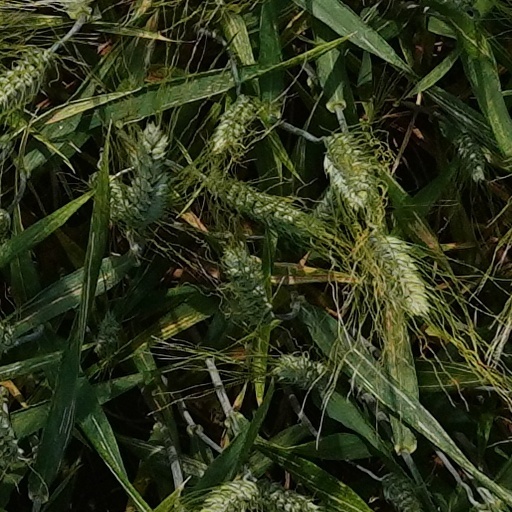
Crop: wheat